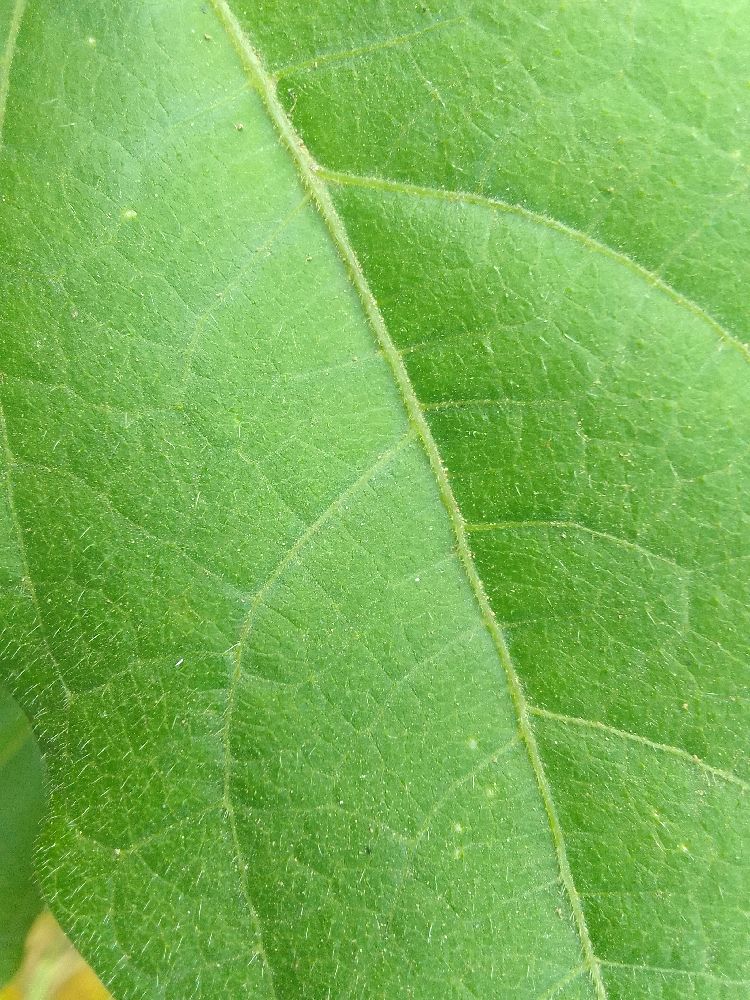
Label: healthy